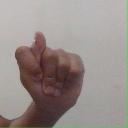
अक्षर: ट